Ajit Manocha

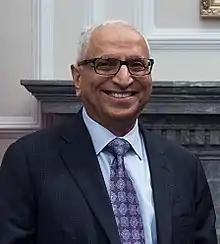

Ajit Manocha is an Indian-American engineer who is serving as the president and CEO of SEMI which is the global industry association serving the electronics manufacturing and design supply chain. Manocha has over 40 years of global experience in the semiconductor industry.